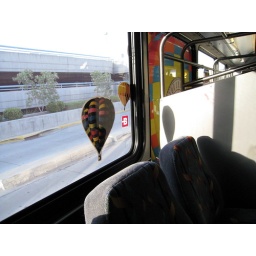
Slap one of the bus from the airport to the car rental place in Albuquerque